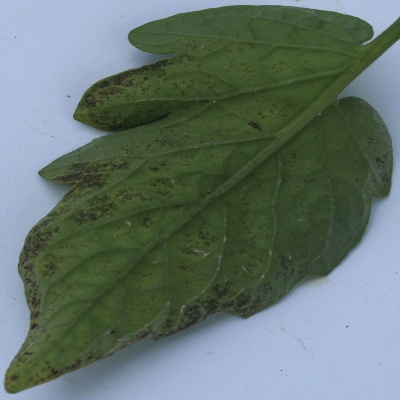
Crop: Tomato
Condition: septoria leaf spot